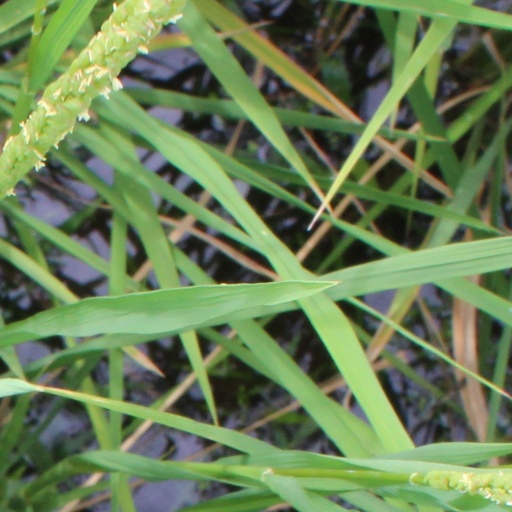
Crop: rice